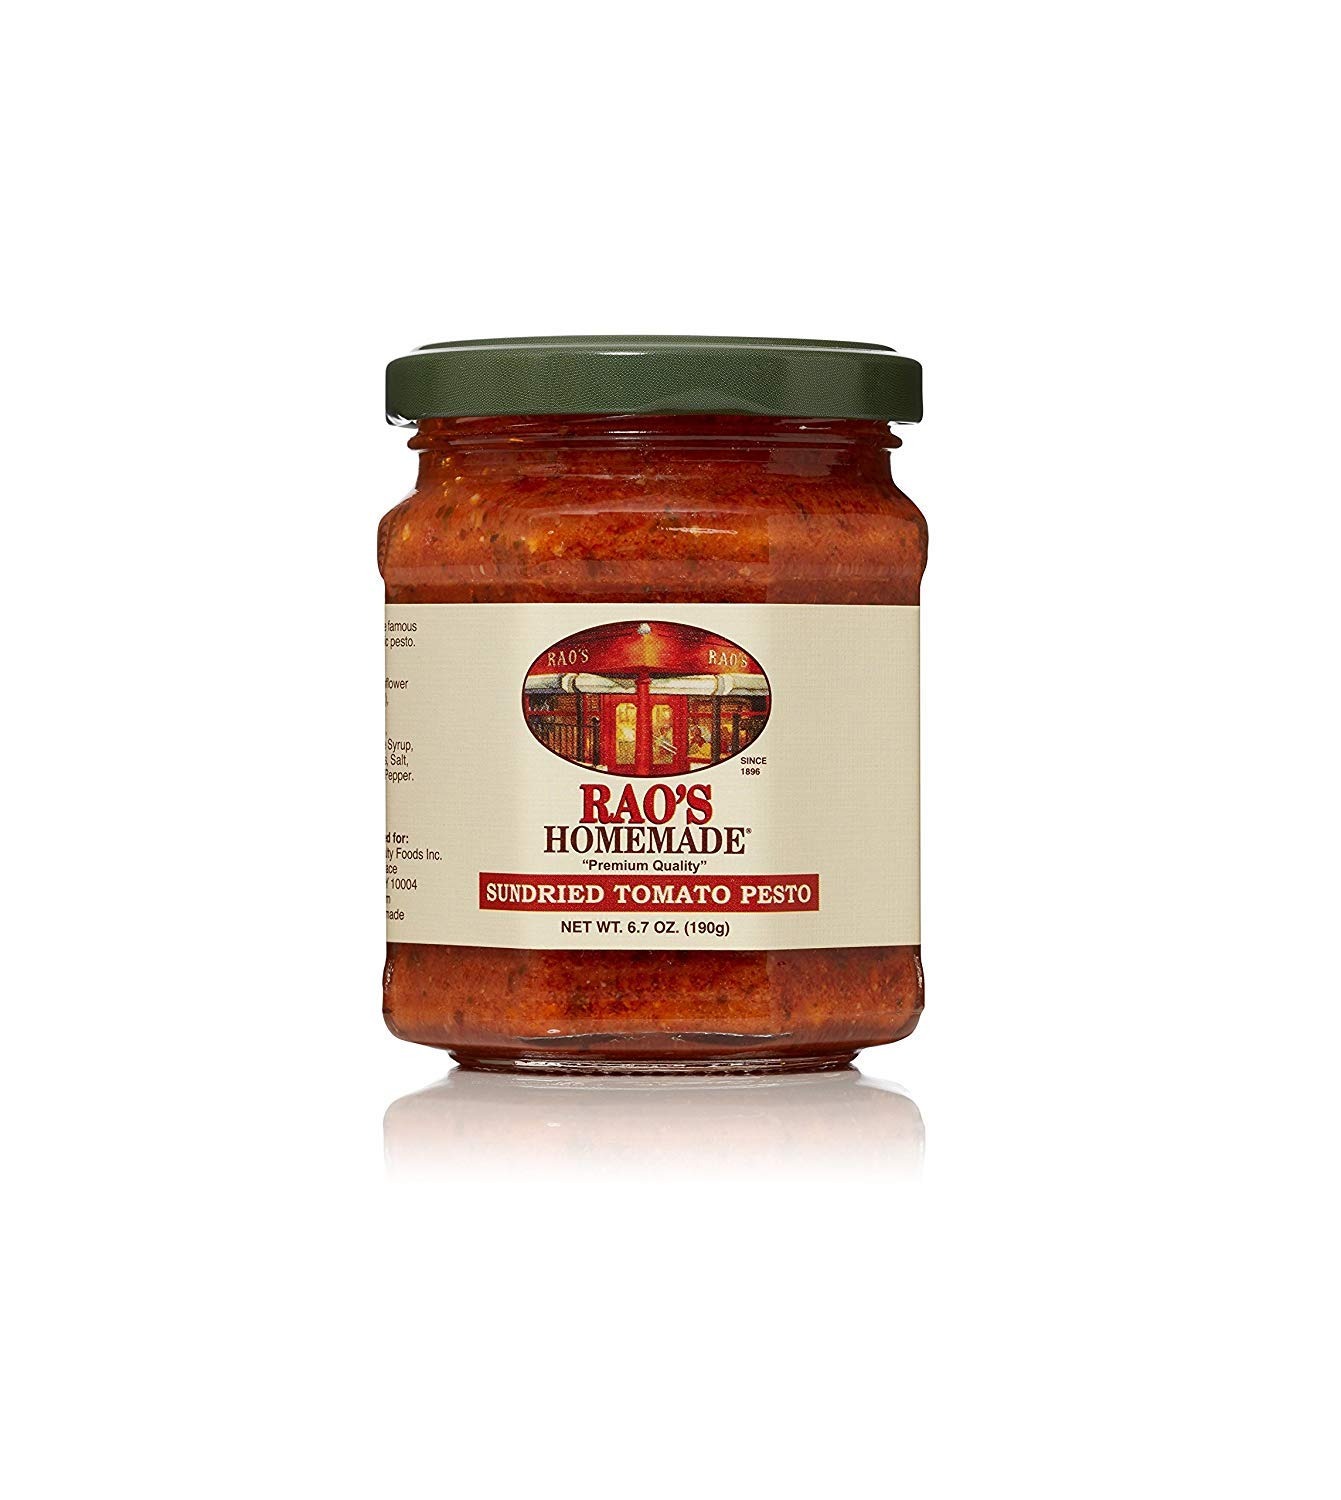
Item Name: Rao's Homemade Sundried Tomato Pesto Sauce, 6.7 Ounce (Pack of 6)
Bullet Point: Rao's Homemade Sundried Tomato Pesto Sauce, 6.7 Ounce (Pack of 6)
Value: 6.7
Unit: Ounce

Price: 53.99